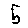
Label: 5